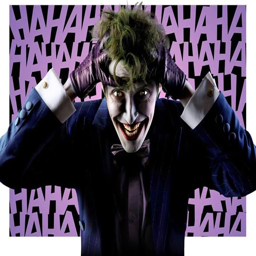
comic book character doing speculative fiction book . superb as always !